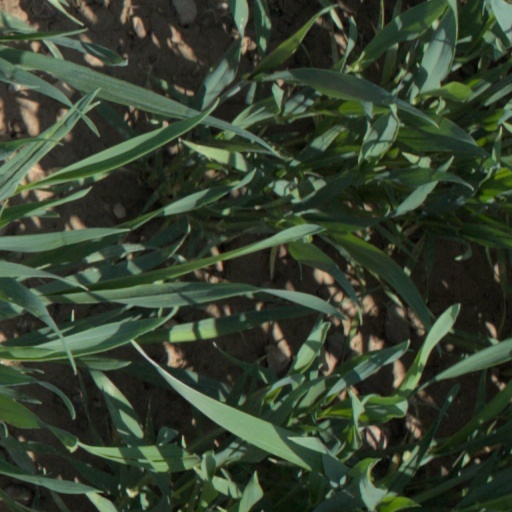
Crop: wheat